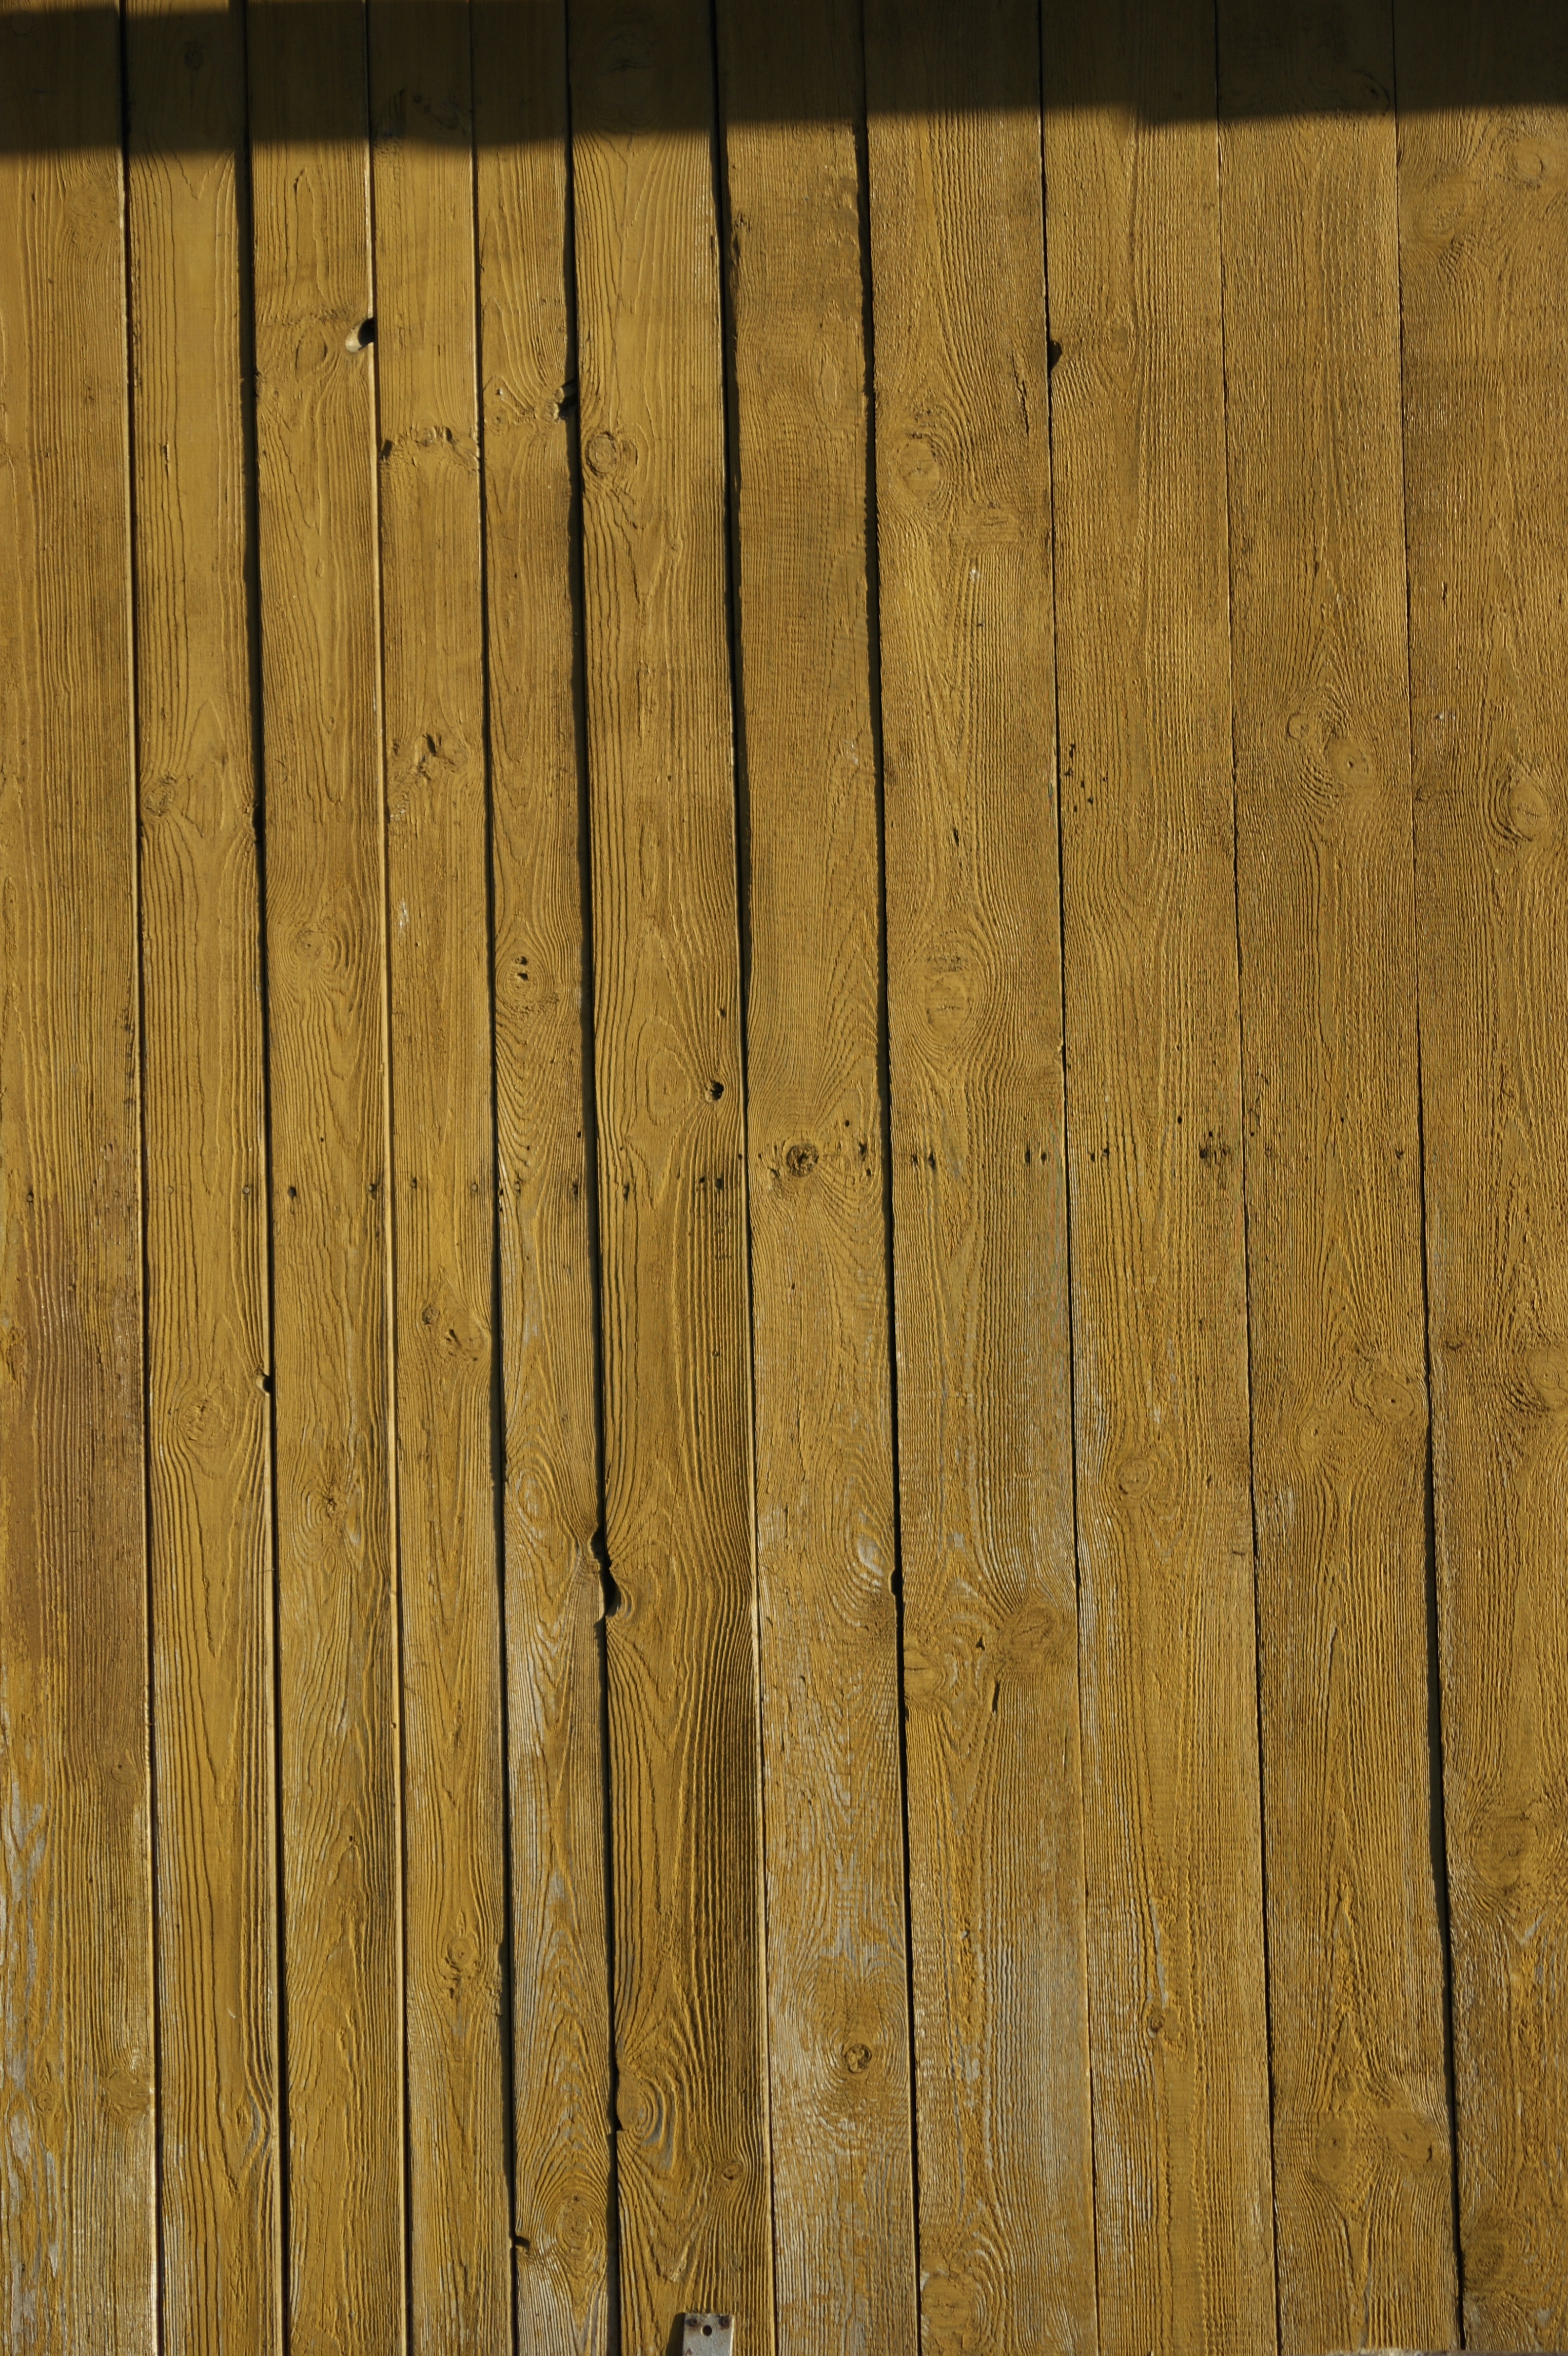
board, wood, vintage, texture, plank, floor, wall, lumber, hardwood, handmade, panel, flooring, wood flooring, old boards, laminate flooring, wood stain